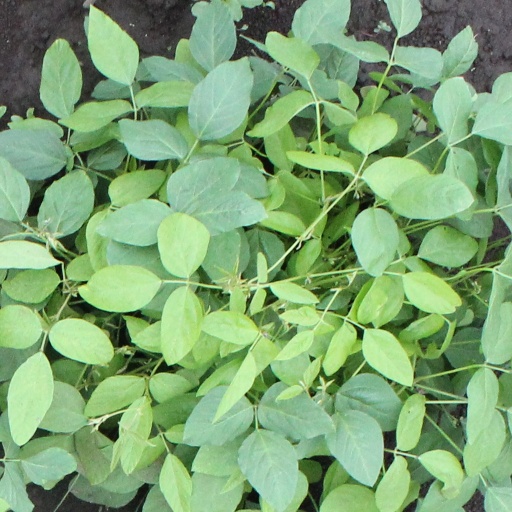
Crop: soybean